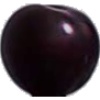
Label: cherry_wax_black